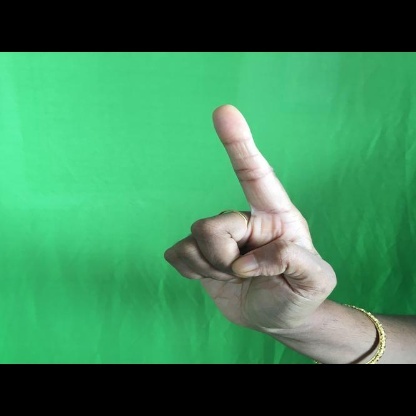
Mudra: Suchi